1953 Sarnia tornado

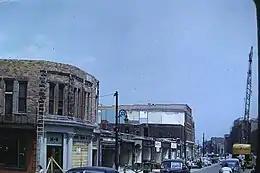
Aftermath: the photo here was taken by Gordon Cooke, a chemical engineer at Imperial Oil a couple of days later as the cleanup began.

On the afternoon of Thursday, May 21, 1953, a violent F4 tornado struck the cities of Port Huron, Michigan, United States and Sarnia, Ontario, Canada. The long-tracked, over mile-wide tornado destroyed large sections of the downtown areas of both cities, as well scores of neighbourhoods in the surrounding areas and then ending just outside Stratford, Ontario, Canada. Seven people were killed, 117 others were injured, and damages were estimated $17.6 million (1953 USD). The tornado was the last of a two-day severe weather outbreak that also produced two intense tornadoes in Iowa the day before.